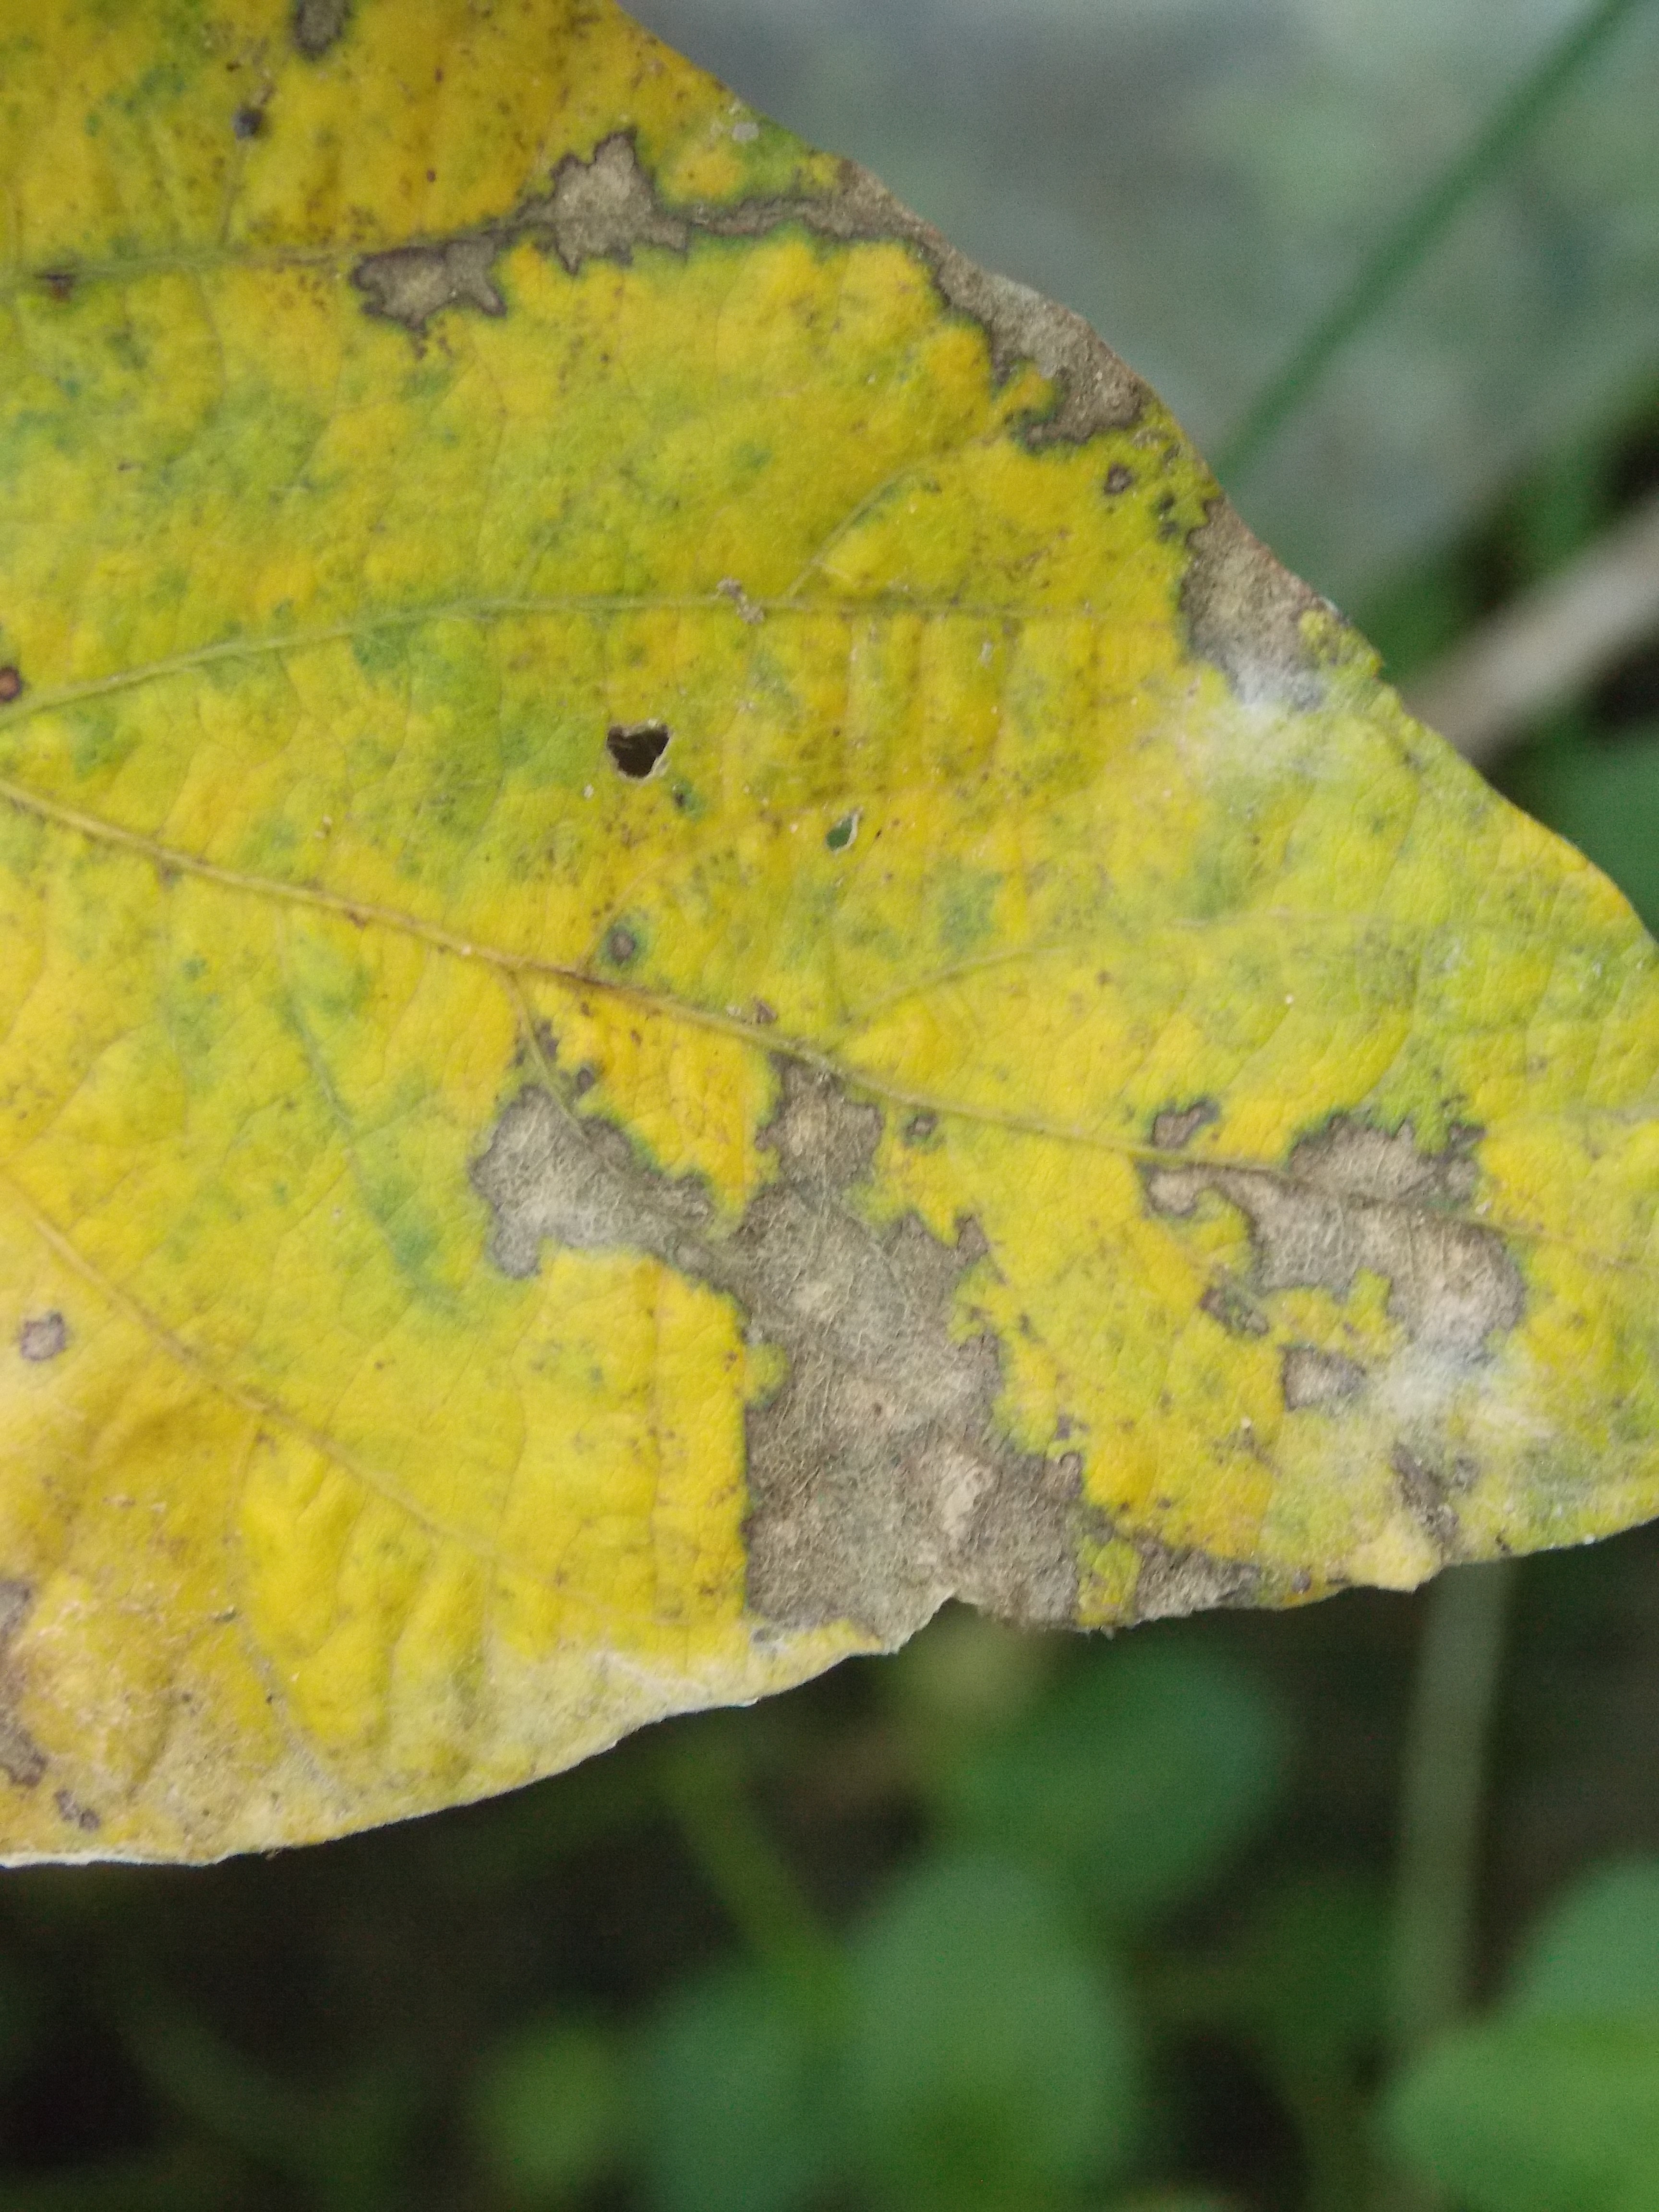
Label: Disease